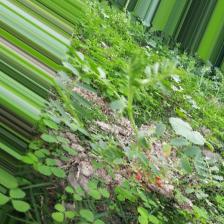
Label: Normal